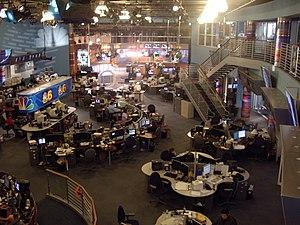
La salle de rédaction ou, par métonymie, la rédaction, la salle de nouvelles, est l'endroit depuis lequel les journalistes — reporters, éditeurs, et producteurs, aux côtés des autres membres du personnel — travaillent à rassembler et à rédiger les brèves, nouvelles, actualités amenées à être publiées dans la presse écrite ou les magazines, ou diffusées à la radio ou à la télévision.